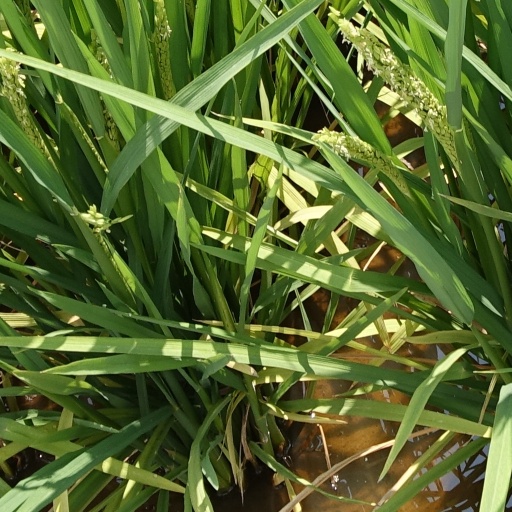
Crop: rice